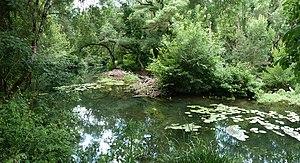
L'Issole au niveau du pont de la D13 et à proximité du Trou des Fées . 83340 Cabasse . France
L'Issole est une rivière de France qui coule dans le département du Var, en région Provence-Alpes-Côte d'Azur. C'est un affluent du Caramy, donc un sous-affluent de l'Argens.